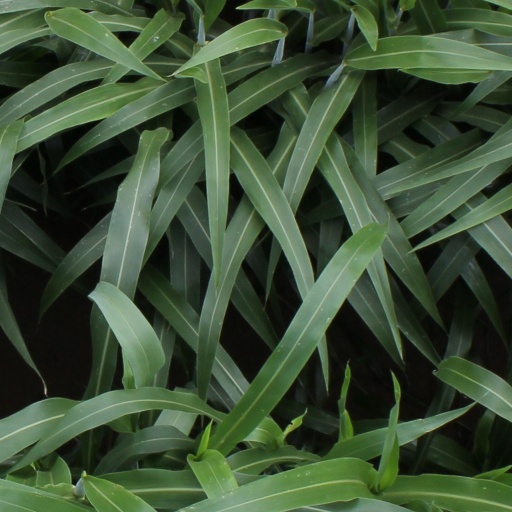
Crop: sorghum